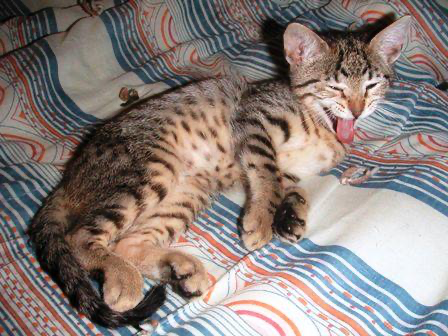
Animal: cat
Breed: Egyptian Mau